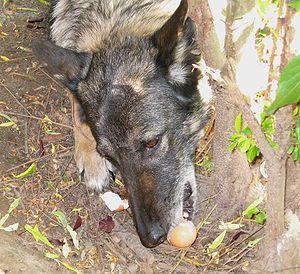
Chien mangeant un œuf entier
BARF est un régime alimentaire pour les animaux. L'acronyme est en anglais pour « Biologically Appropriate Raw Food », ce qui veut dire en français « Nourriture crue biologiquement appropriée ». Cela consiste à rapprocher l'alimentation la plus naturelle possible sans ajout de compléments ni céréales. Soit de la viande pour des carnivores.